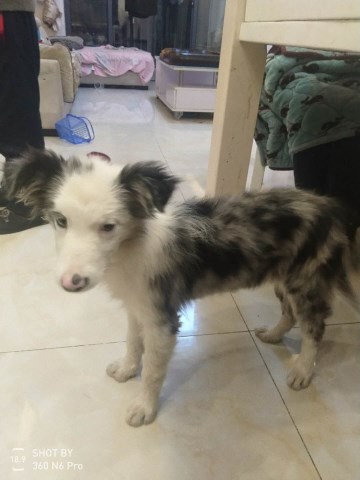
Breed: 2594-n000109-Border_collie